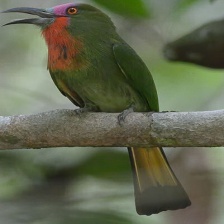
Species: RED BEARDED BEE EATER
Scientific name: NYCTYORNIS AMICTUS
ImageNet parent category: bee_eater